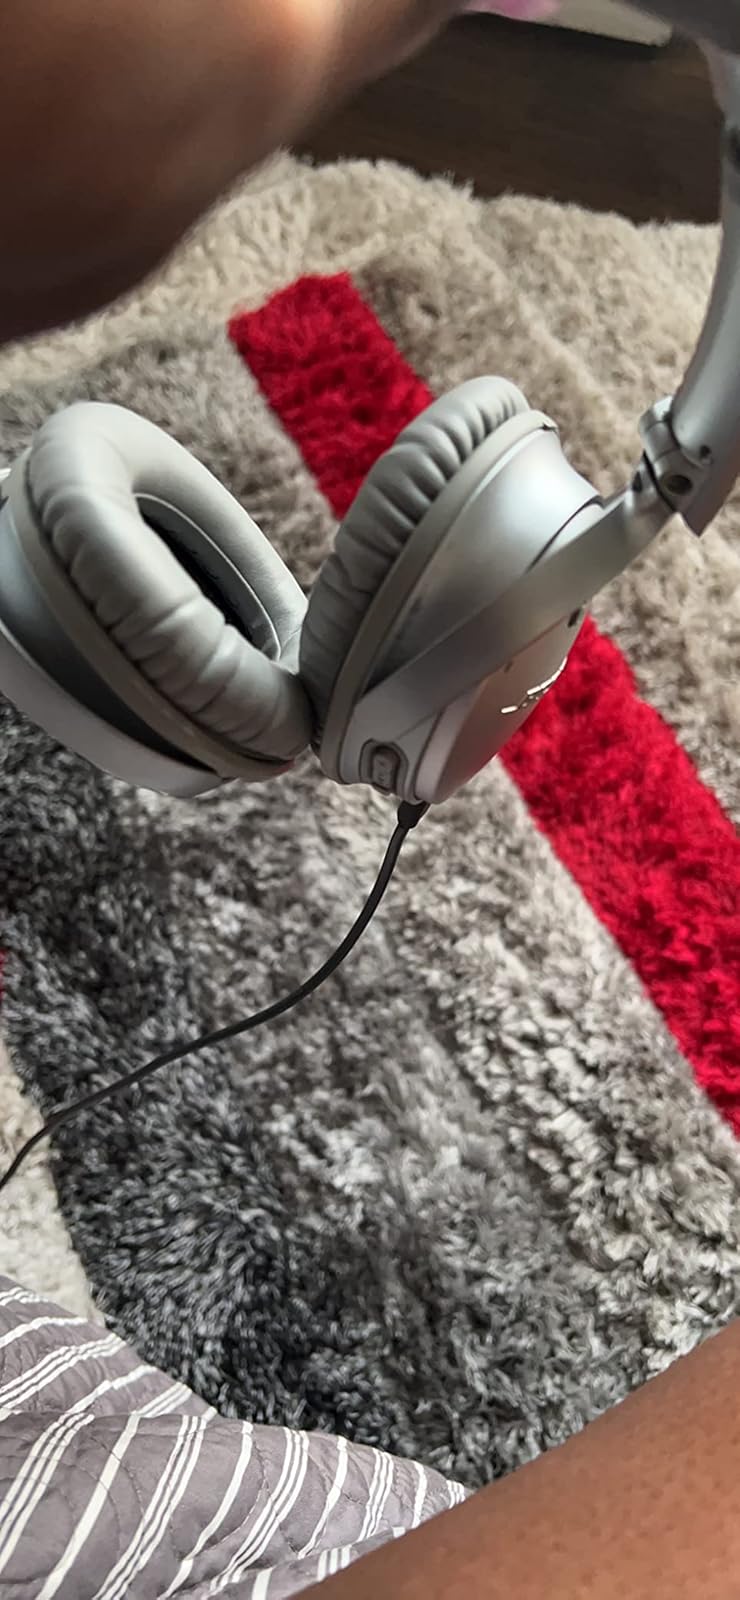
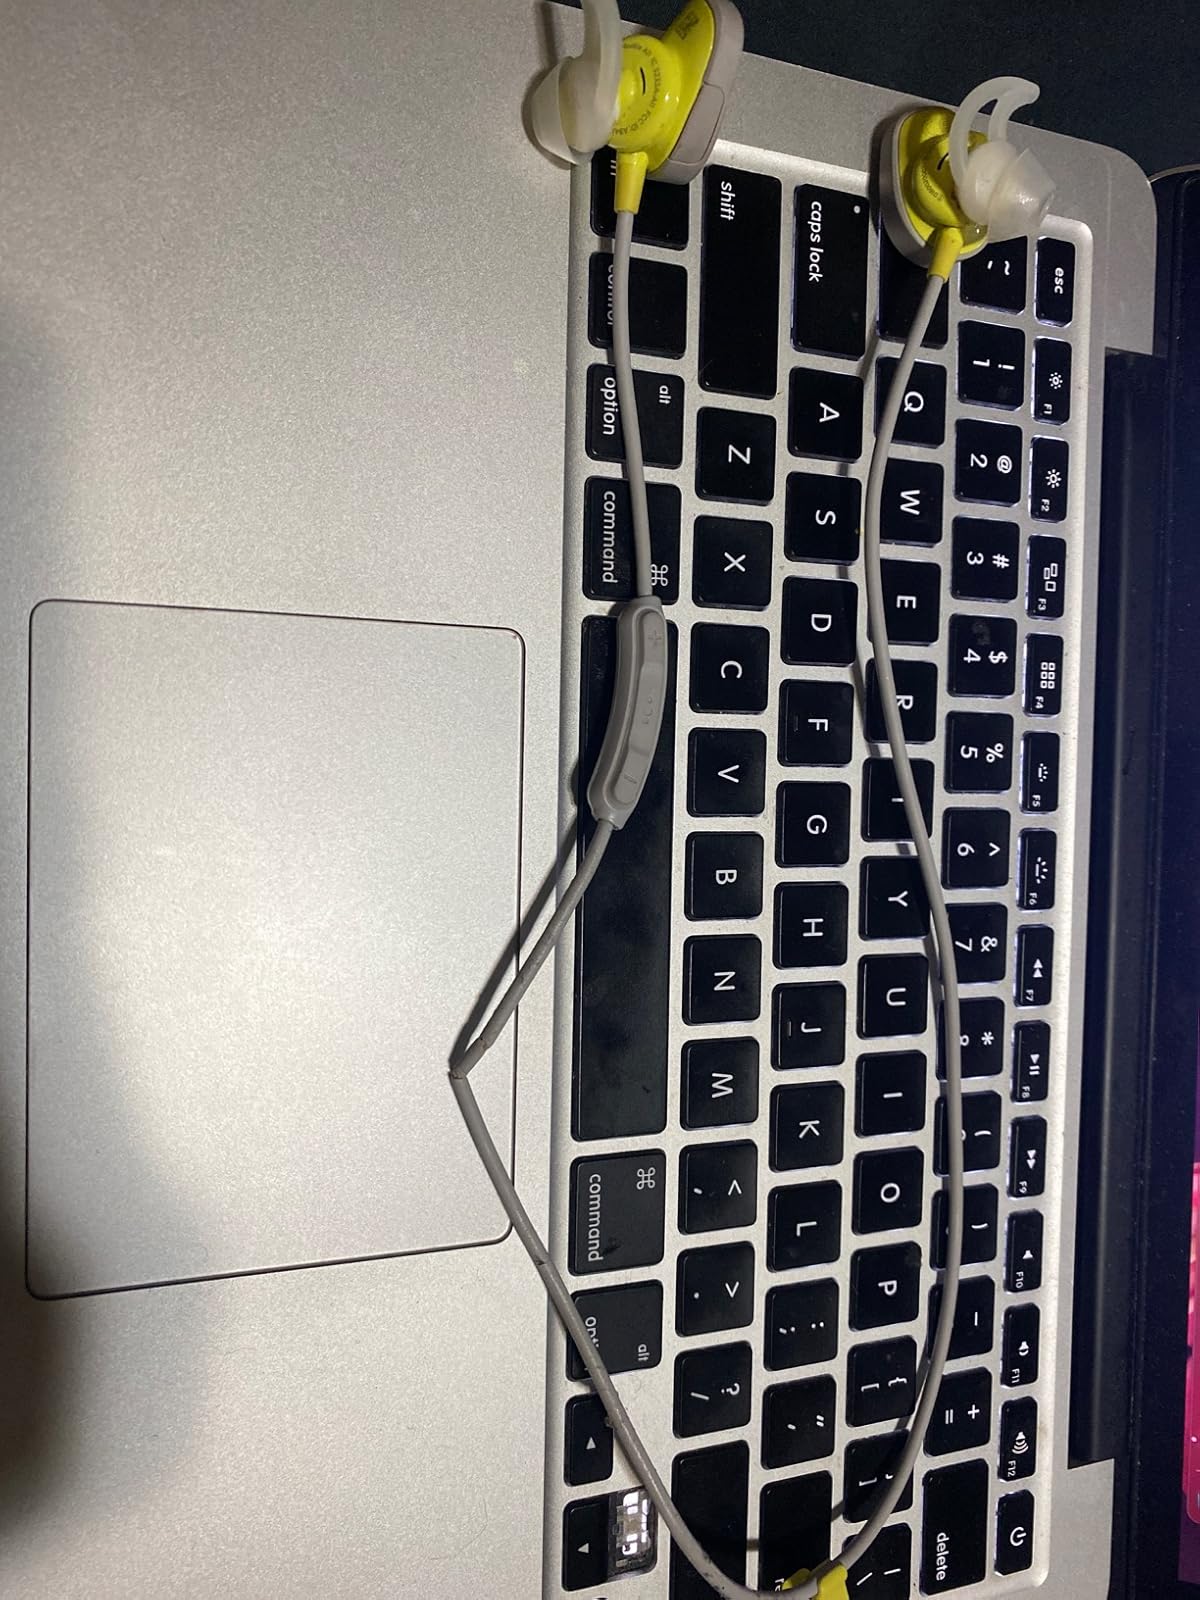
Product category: headphones
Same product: no